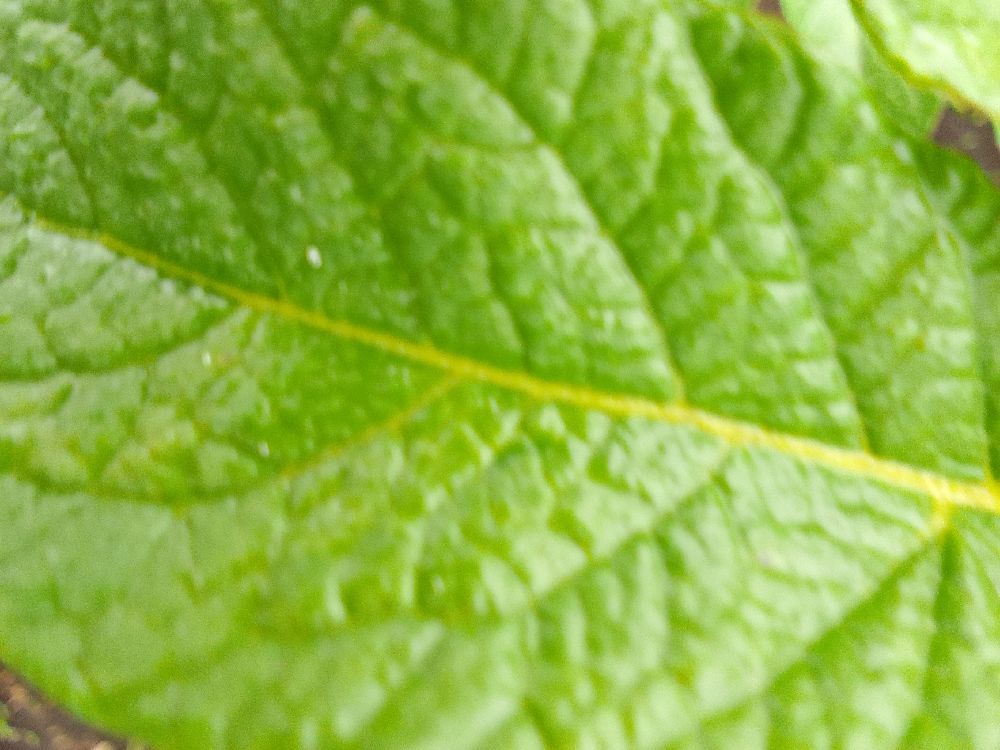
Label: Healthy